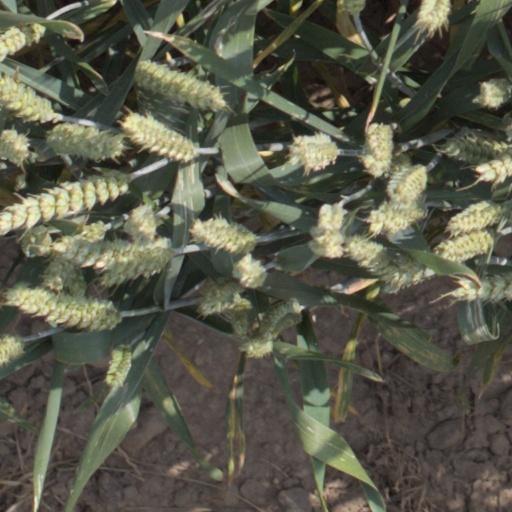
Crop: wheat